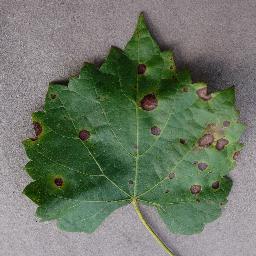
Label: Grape___Black_rot